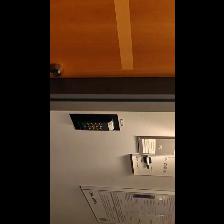
Label: NonHuman